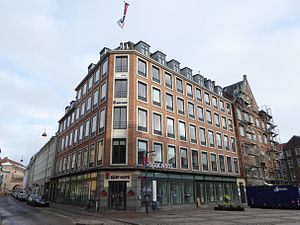
Spar Nord Bank
Spar Nord Bank ved Regnbuepladsen i København.
Spar Nord Bank A/S er Danmarks 5. største bank. Banken har rødder i Nordjylland og beskæftiger 1.518 medarbejdere, der servicerer ca. 390.000 kunder fra 49 filialer i Danmark.